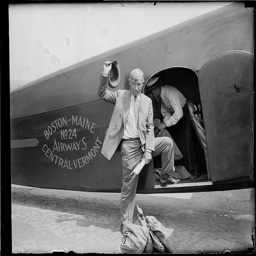
Man in suit getting into an airplane in black and white.
An old photo of a guy standing outside the door of a airplane.
an old black and white photo of a man near a plane
A man is preparing to climb into a small plane.
A man holds his cap in his hand as he has his foot in the hatch door of an airplane.